David John Mosher Wood

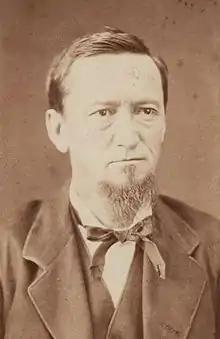

David John Mosher Wood (March 4, 1840 – August 16, 1918) was an American Indian agent and Methodist minister.